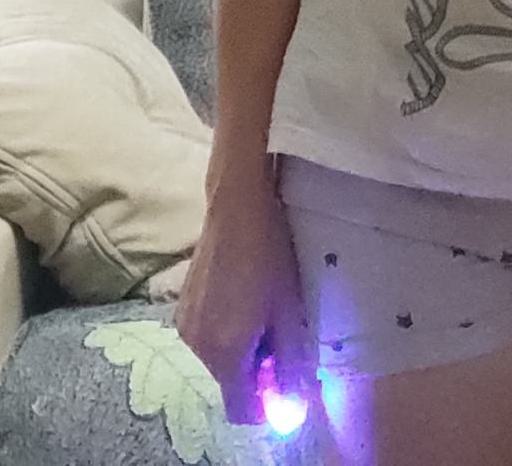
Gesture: no_gesture